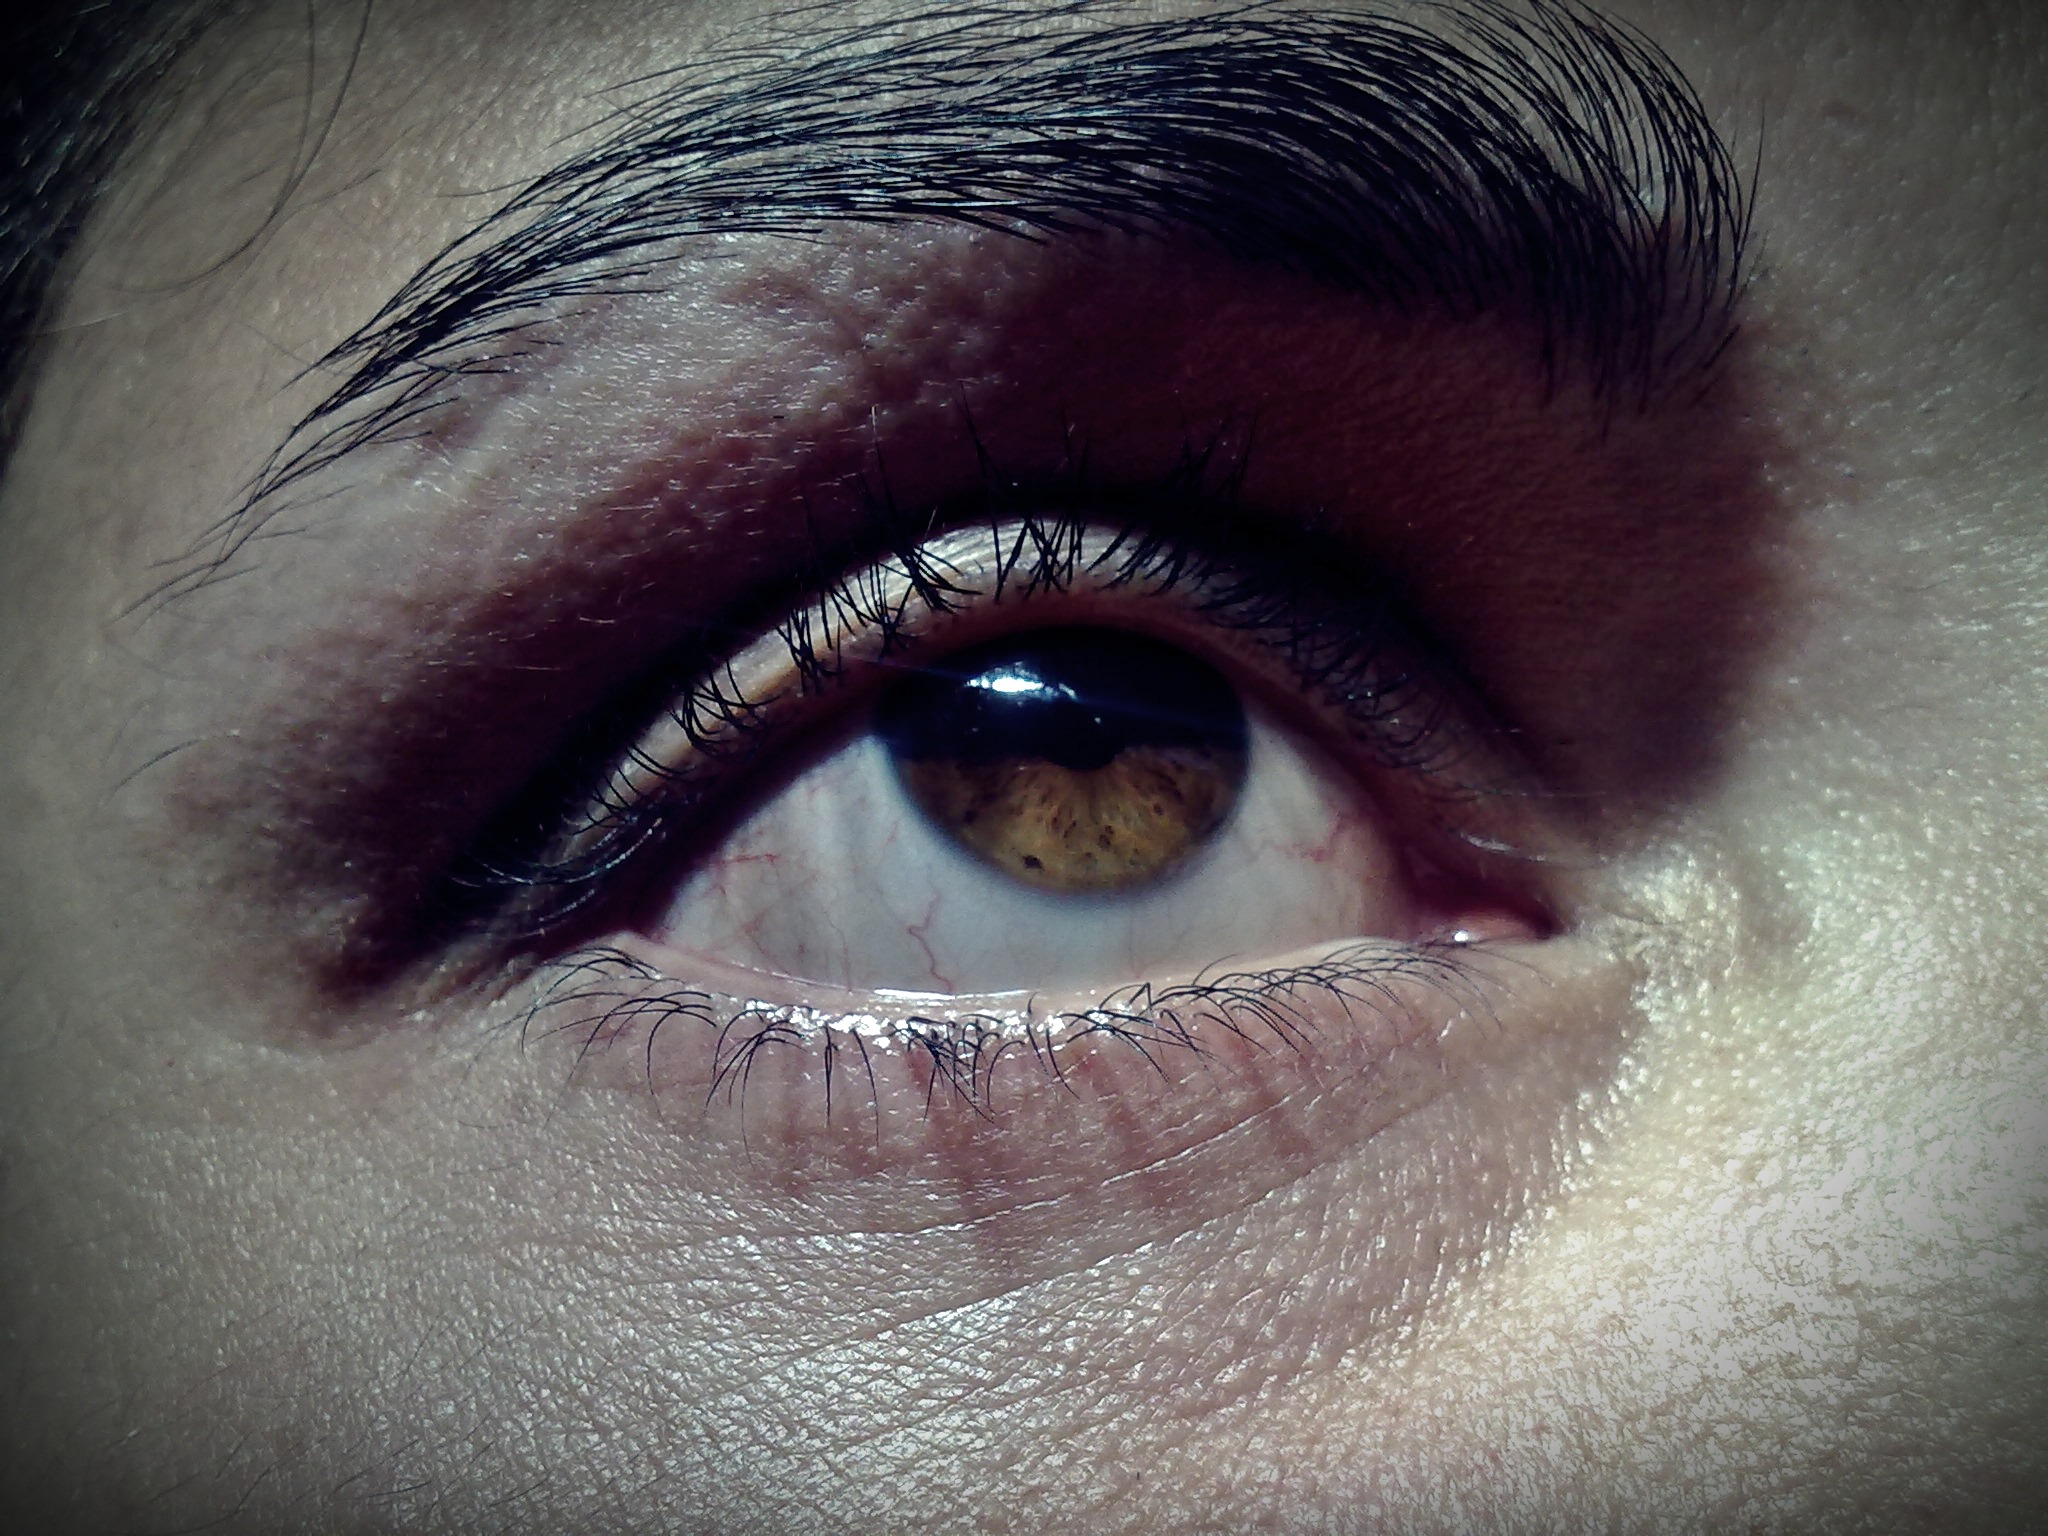
red, color, blue, pink, lip, eyebrow, mouth, eyelash, close up, human body, face, nose, eyes, cheek, eye, head, look, skin, beauty, organ, emotion, eyelash extensions